Paul Frankeur

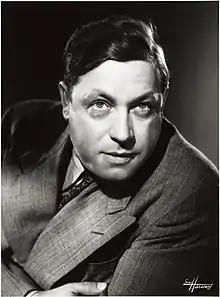
Frankeur in 1947

Paul Frankeur (29 June 1905 – 27 October 1974) was a French actor who had a successful Hollywood career and appeared in films by Jacques Tati"," such as "Jour de fête" and Luis Buñuel, including "The Discreet Charm of the Bourgeoisie" and "The Phantom of Liberty"). He was sometimes credited as Paul Francoeur.